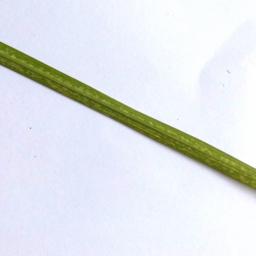
Label: Rice___Healthy